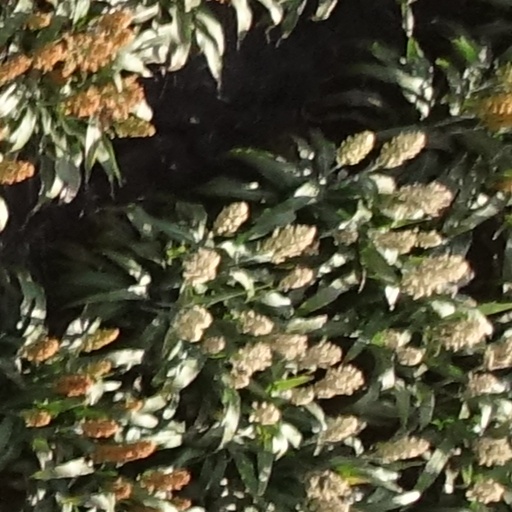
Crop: sorghum